Ethiopian Airlines

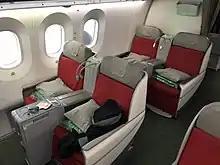
Business Class seats onboard a Boeing 787 Dreamliner.

In February 2005, Ethiopian Airlines signed a preliminary agreement to buy up to ten Boeing 787 Dreamliners (five firm orders plus five options), becoming the first African carrier to order 787s. On 31 May 2005, Boeing announced that Ethiopian had exercised its purchase rights and confirmed a firm order for ten aircraft. The carrier was the first African airline to order and to operate the Boeing 777-200LR. and took possession of its first (the 900th delivered 777 model) in November 2010. Ethiopian Airlines was also the first African airline to begin operating the Airbus A350 aircraft in 2016. On 14 November 2023 at the Dubai Airshow, Ethiopian Airlines ordered 31 Boeing aircraft, including 20 737 MAXs and 11 787-9s. On 15 November 2023 at the Dubai Airshow, Ethiopian Airlines ordered 11 more Airbus A350s to its fleet, expanding its current order for this type to 33 aircraft. On 5 March 2024, Ethiopian Airlines and Boeing announced an agreement for the purchase of eight 777-9 passenger aircraft, with the option for an additional 12. The agreement secures its position as the launch customer for the Boeing 777X in Africa. Overall, Ethiopian's combined aircraft fleet, made up of its several high-value models, is valued at $5.25 billion as of 2023. That makes Ethiopian comprise about 32% of Africa's total fleet value.